3D human–computer interaction

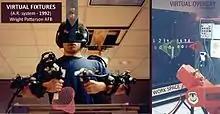
Virtual Fixtures, a system for 3D human-computer interaction.

3D human–computer interaction is a form of human–computer interaction where users are able to move and perform interaction in 3D space. Both the user and the computer process information where the physical position of elements in 3D space is relevant. It largely encompasses virtual reality and augmented reality.